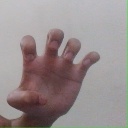
अक्षर: झ